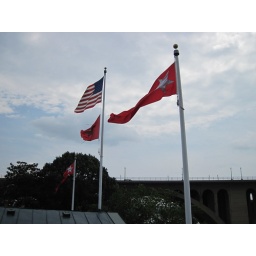
Old Glory seen flying above a boat house north of the Francis Scott key bridge in Washington DC